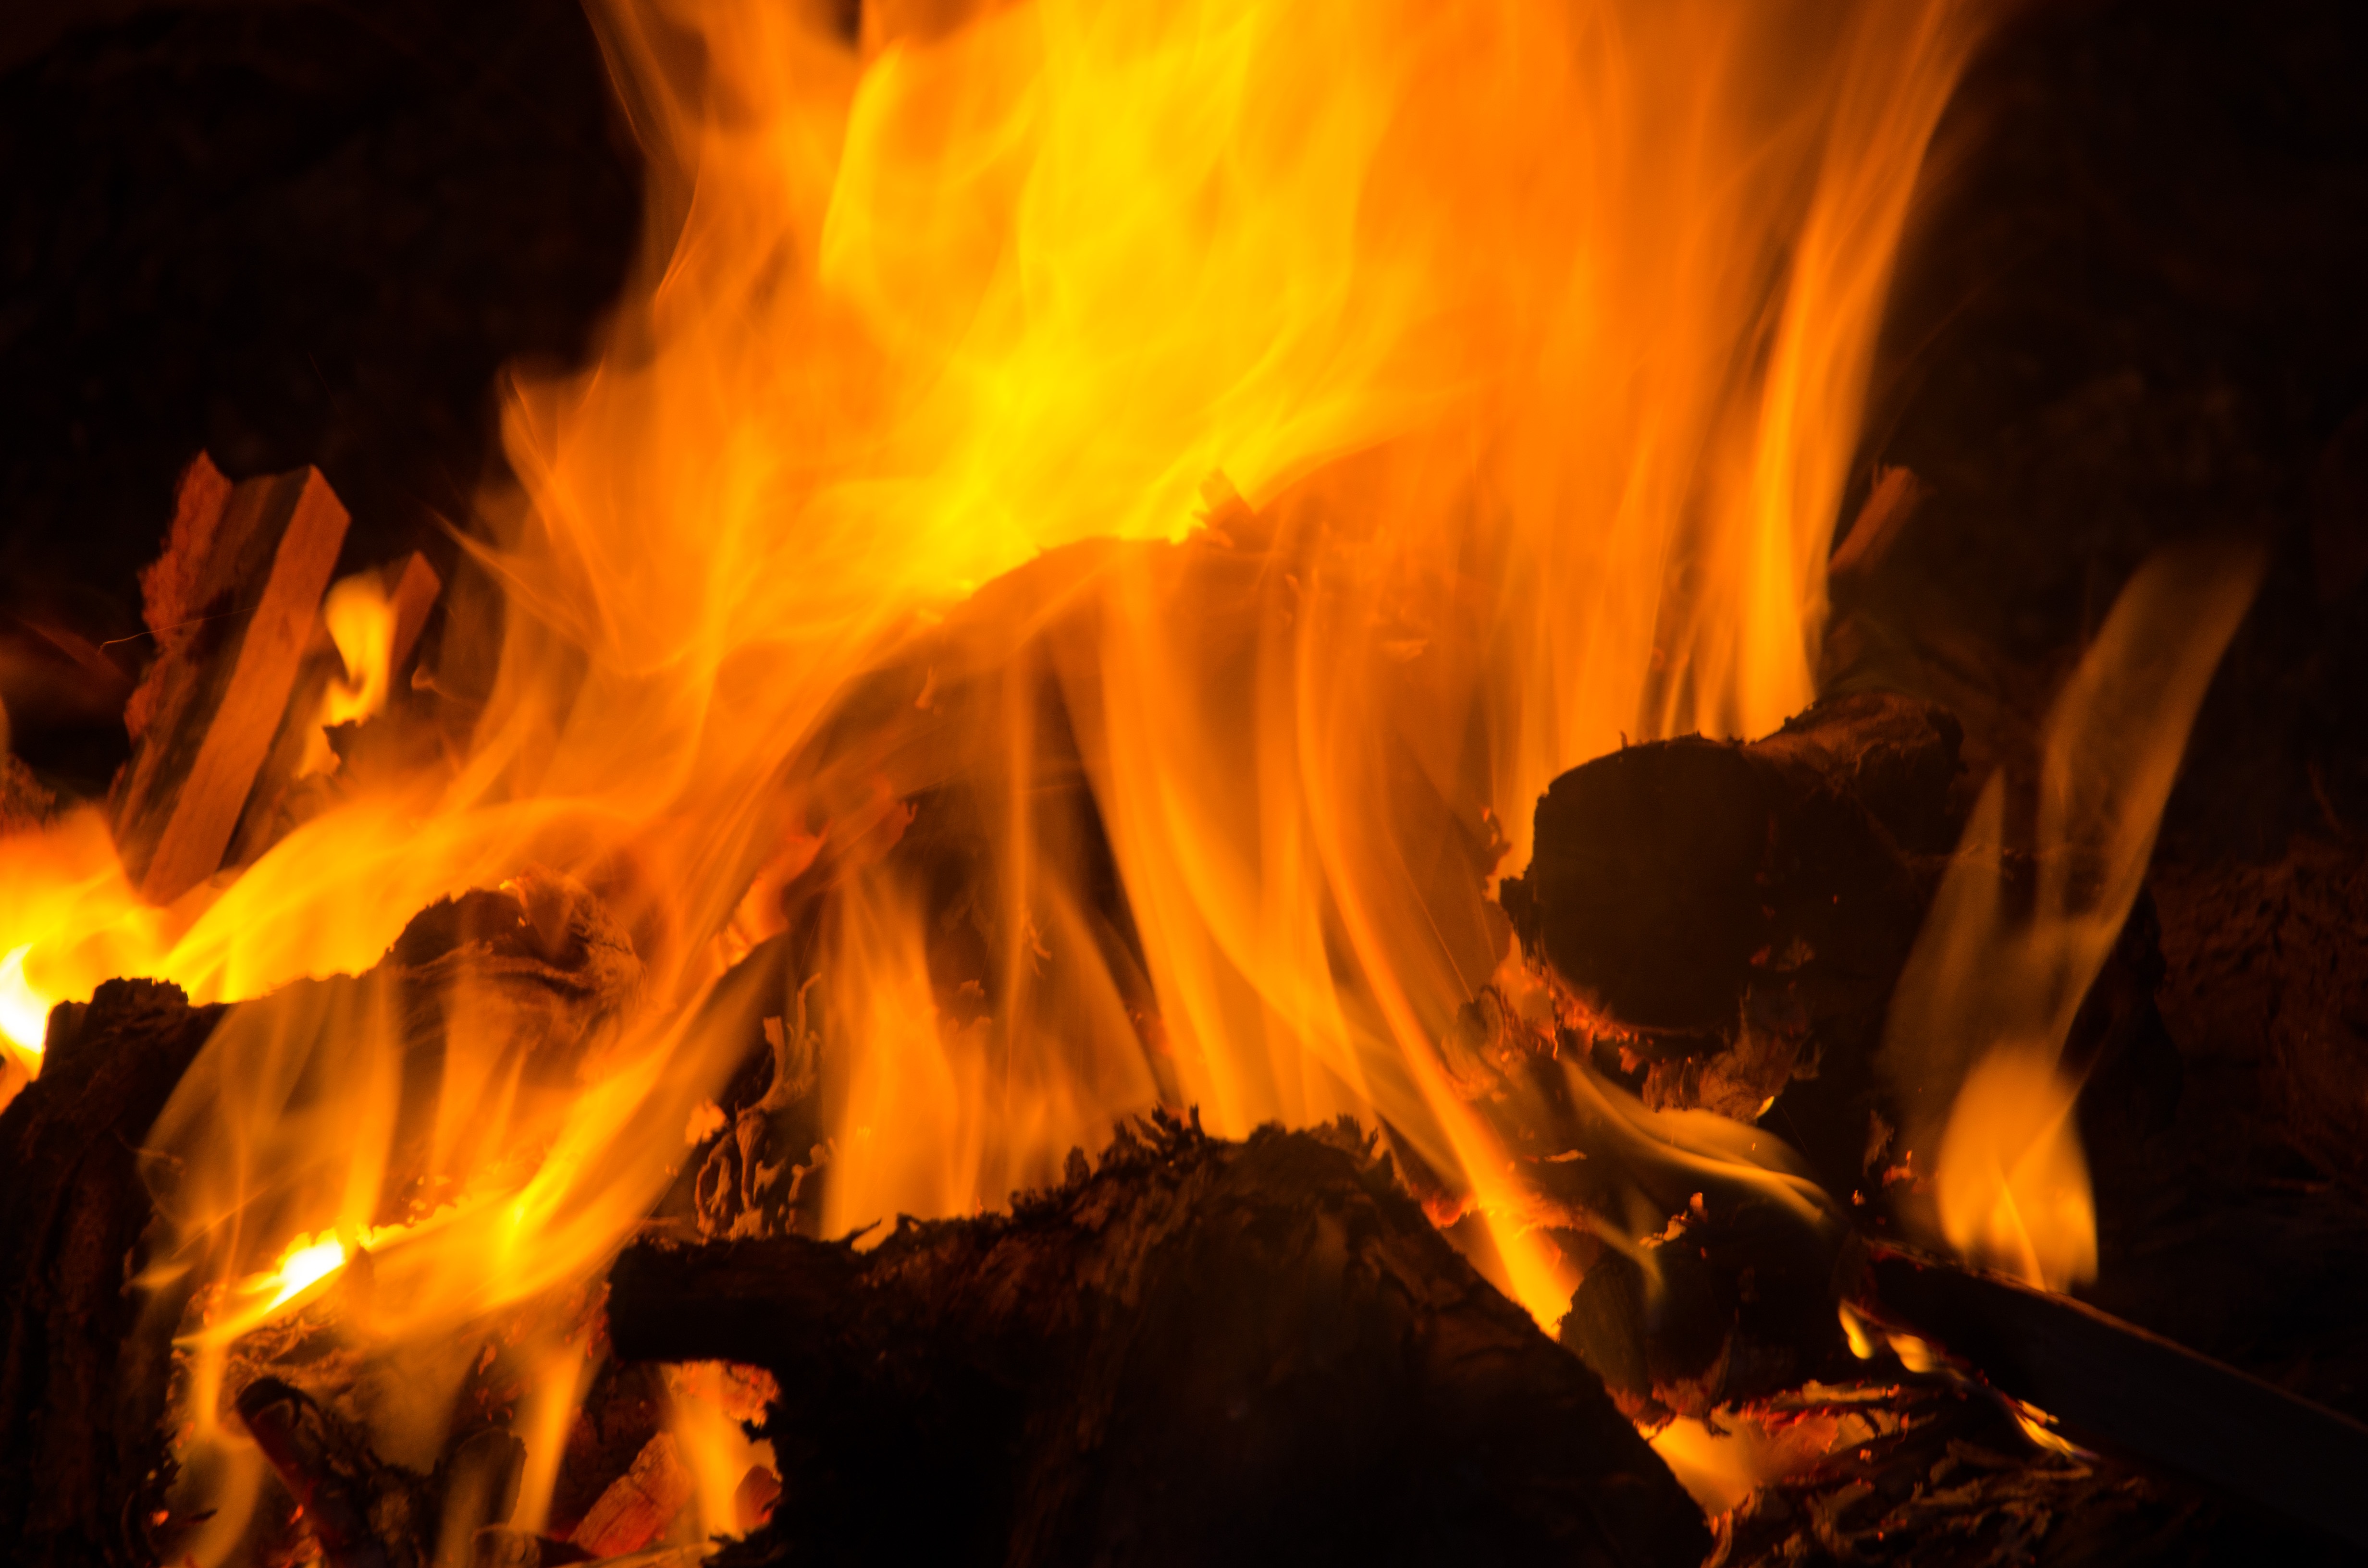
wood, flame, fire, fireplace, campfire, barbecue, bonfire, heat, burn, hot, embers, wood fire, fire basket, geological phenomenon